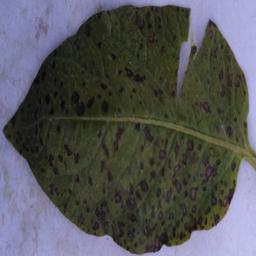
Etiqueta: Tizon_Temprano